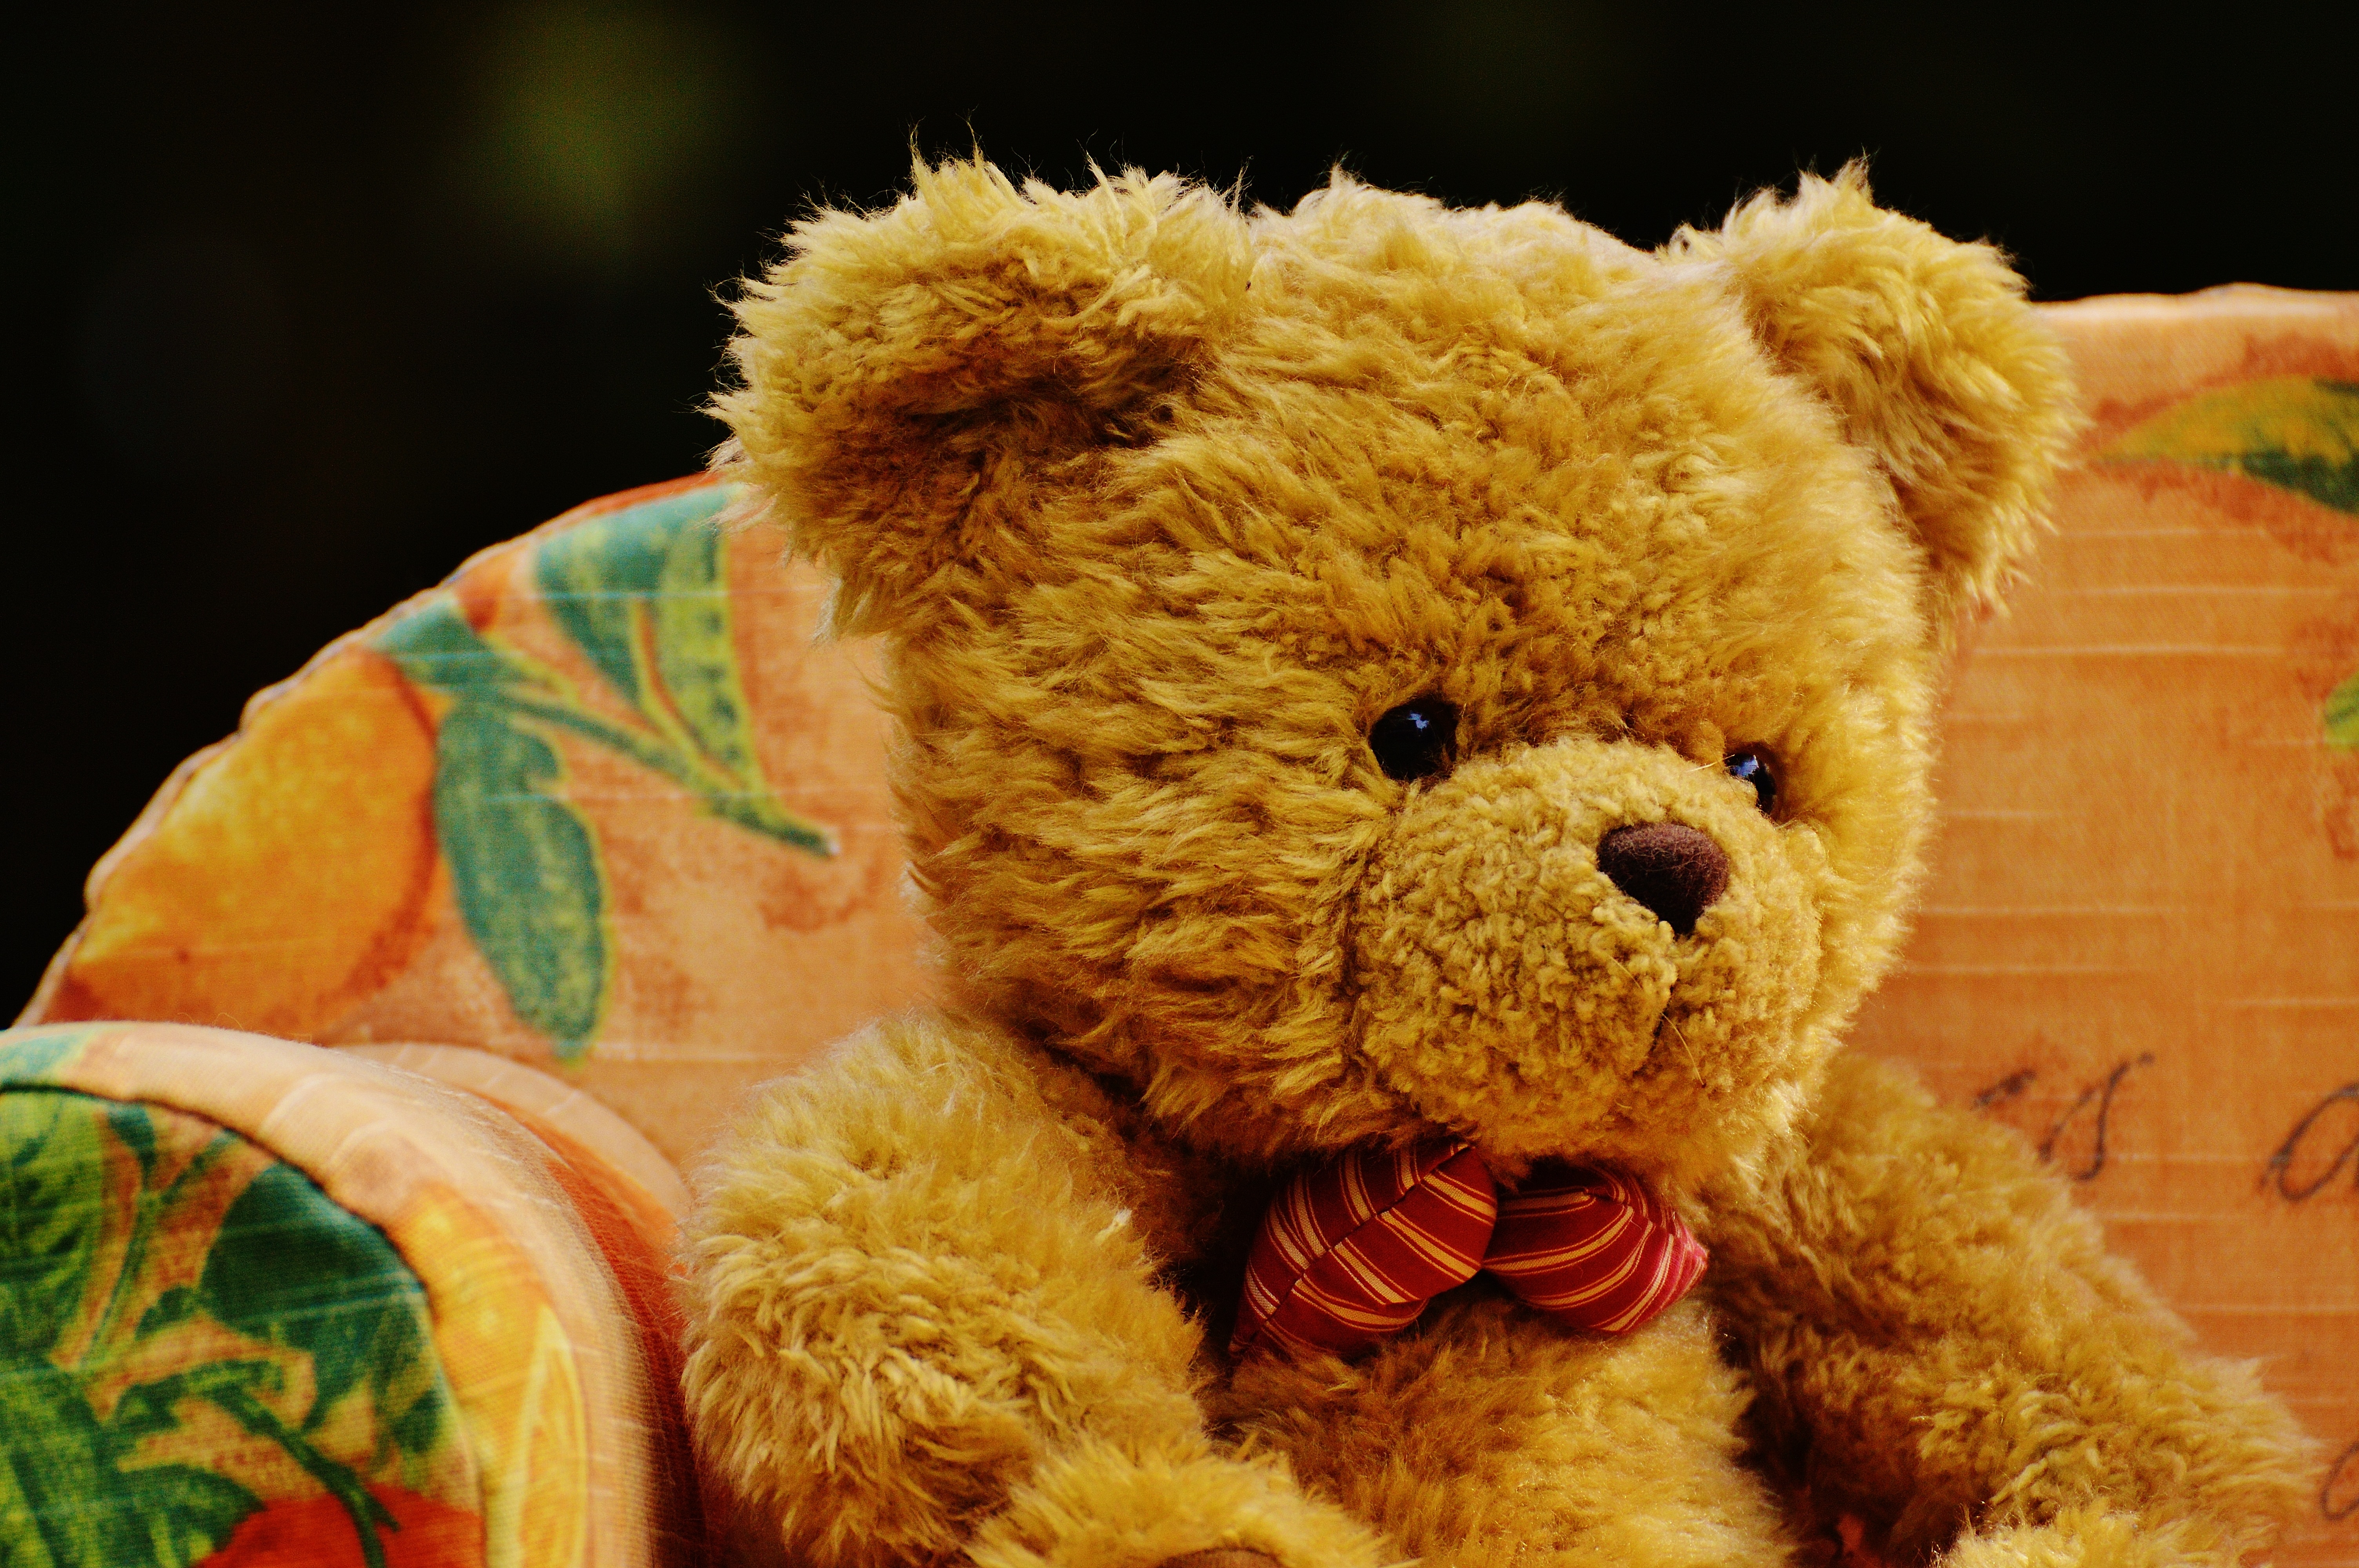
play, sweet, cute, bear, cozy, sofa, toy, teddy bear, textile, children, toys, bears, funny, plush, teddy, chill out, stuffed toy